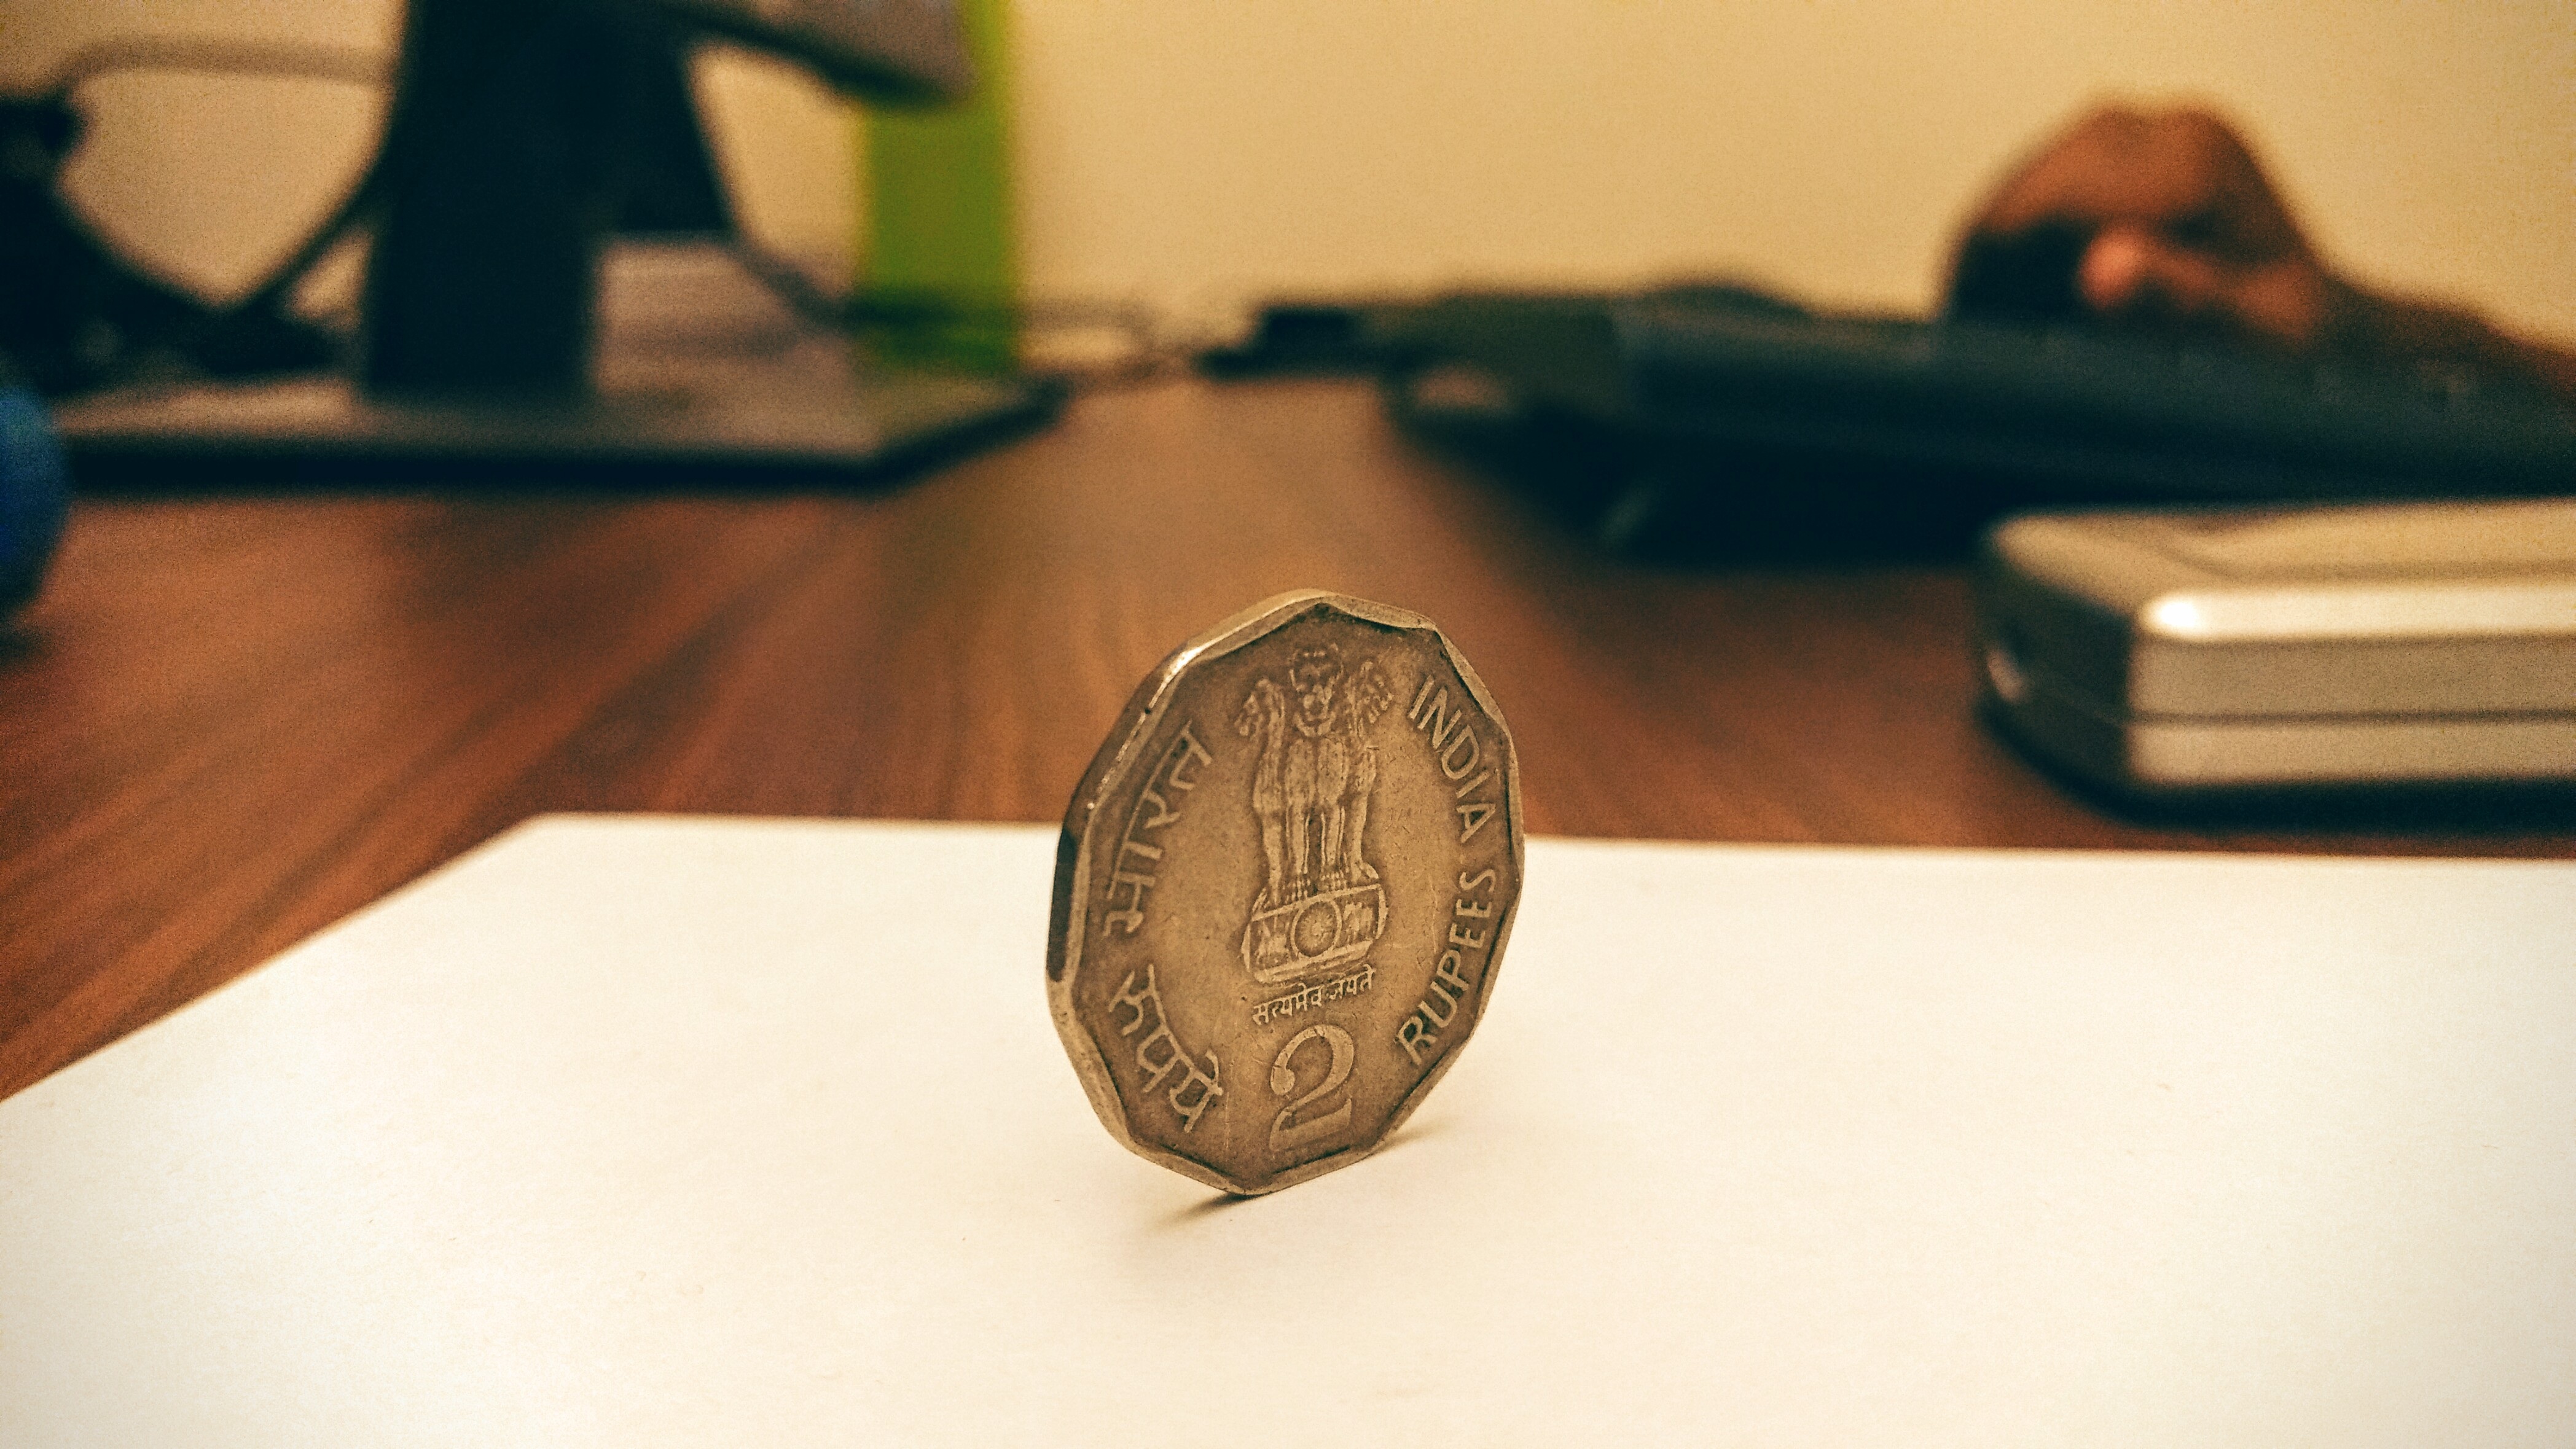
writing, wood, weapon, close up, art, coin, shape, firearm, rupee, indian rupee